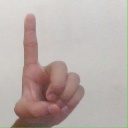
अक्षर: ड